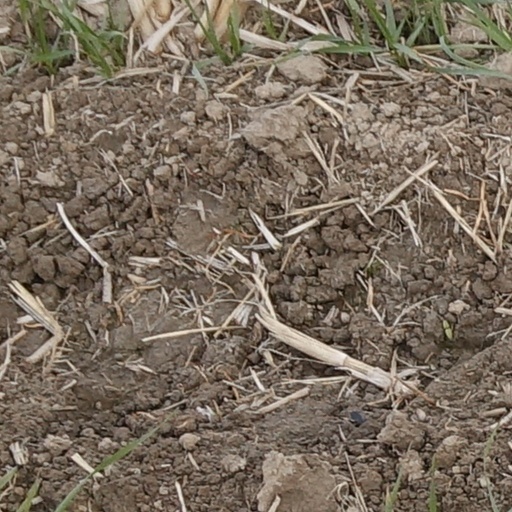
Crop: wheat